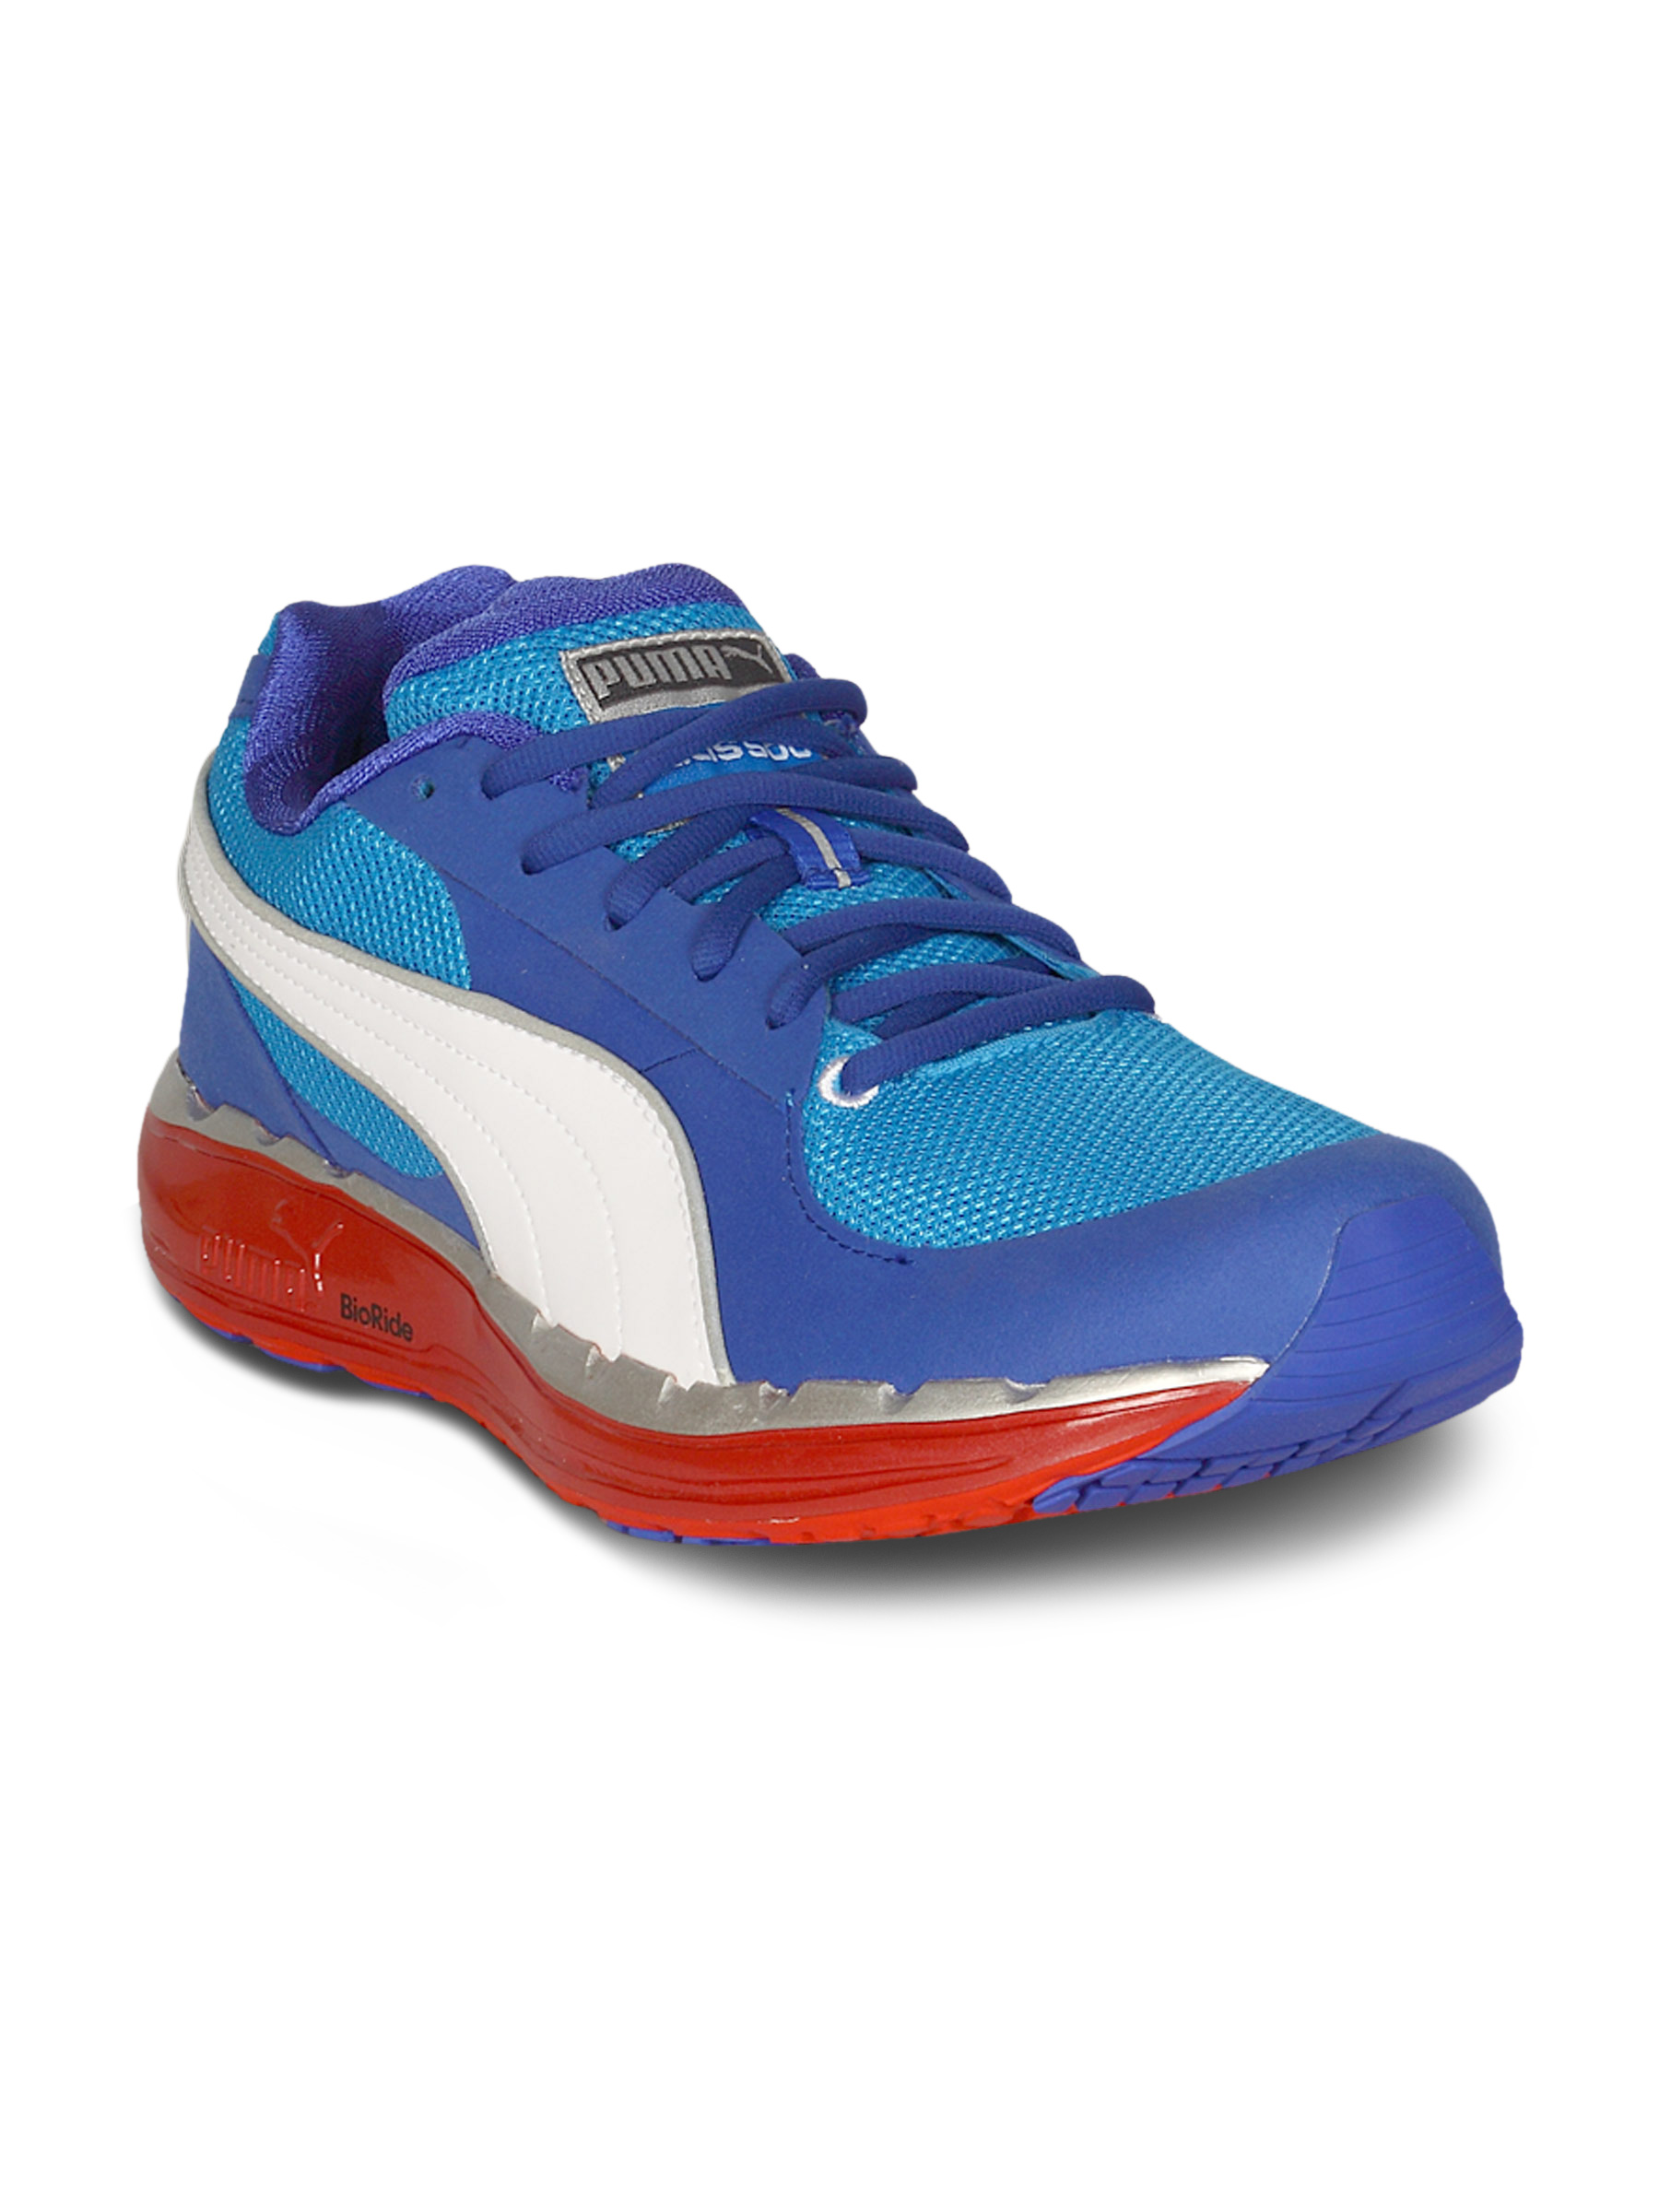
Puma Men's Faas Blue White Silver Red Shoe
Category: Footwear / Shoes / Sports Shoes
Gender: Men
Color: Blue
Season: Summer 2011
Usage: Sports